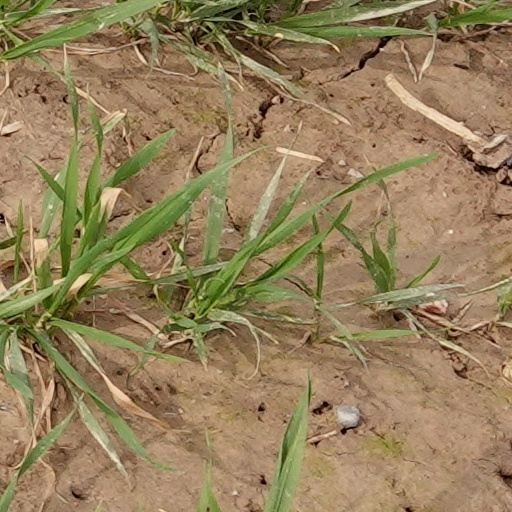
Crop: wheat